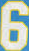
Number: 6